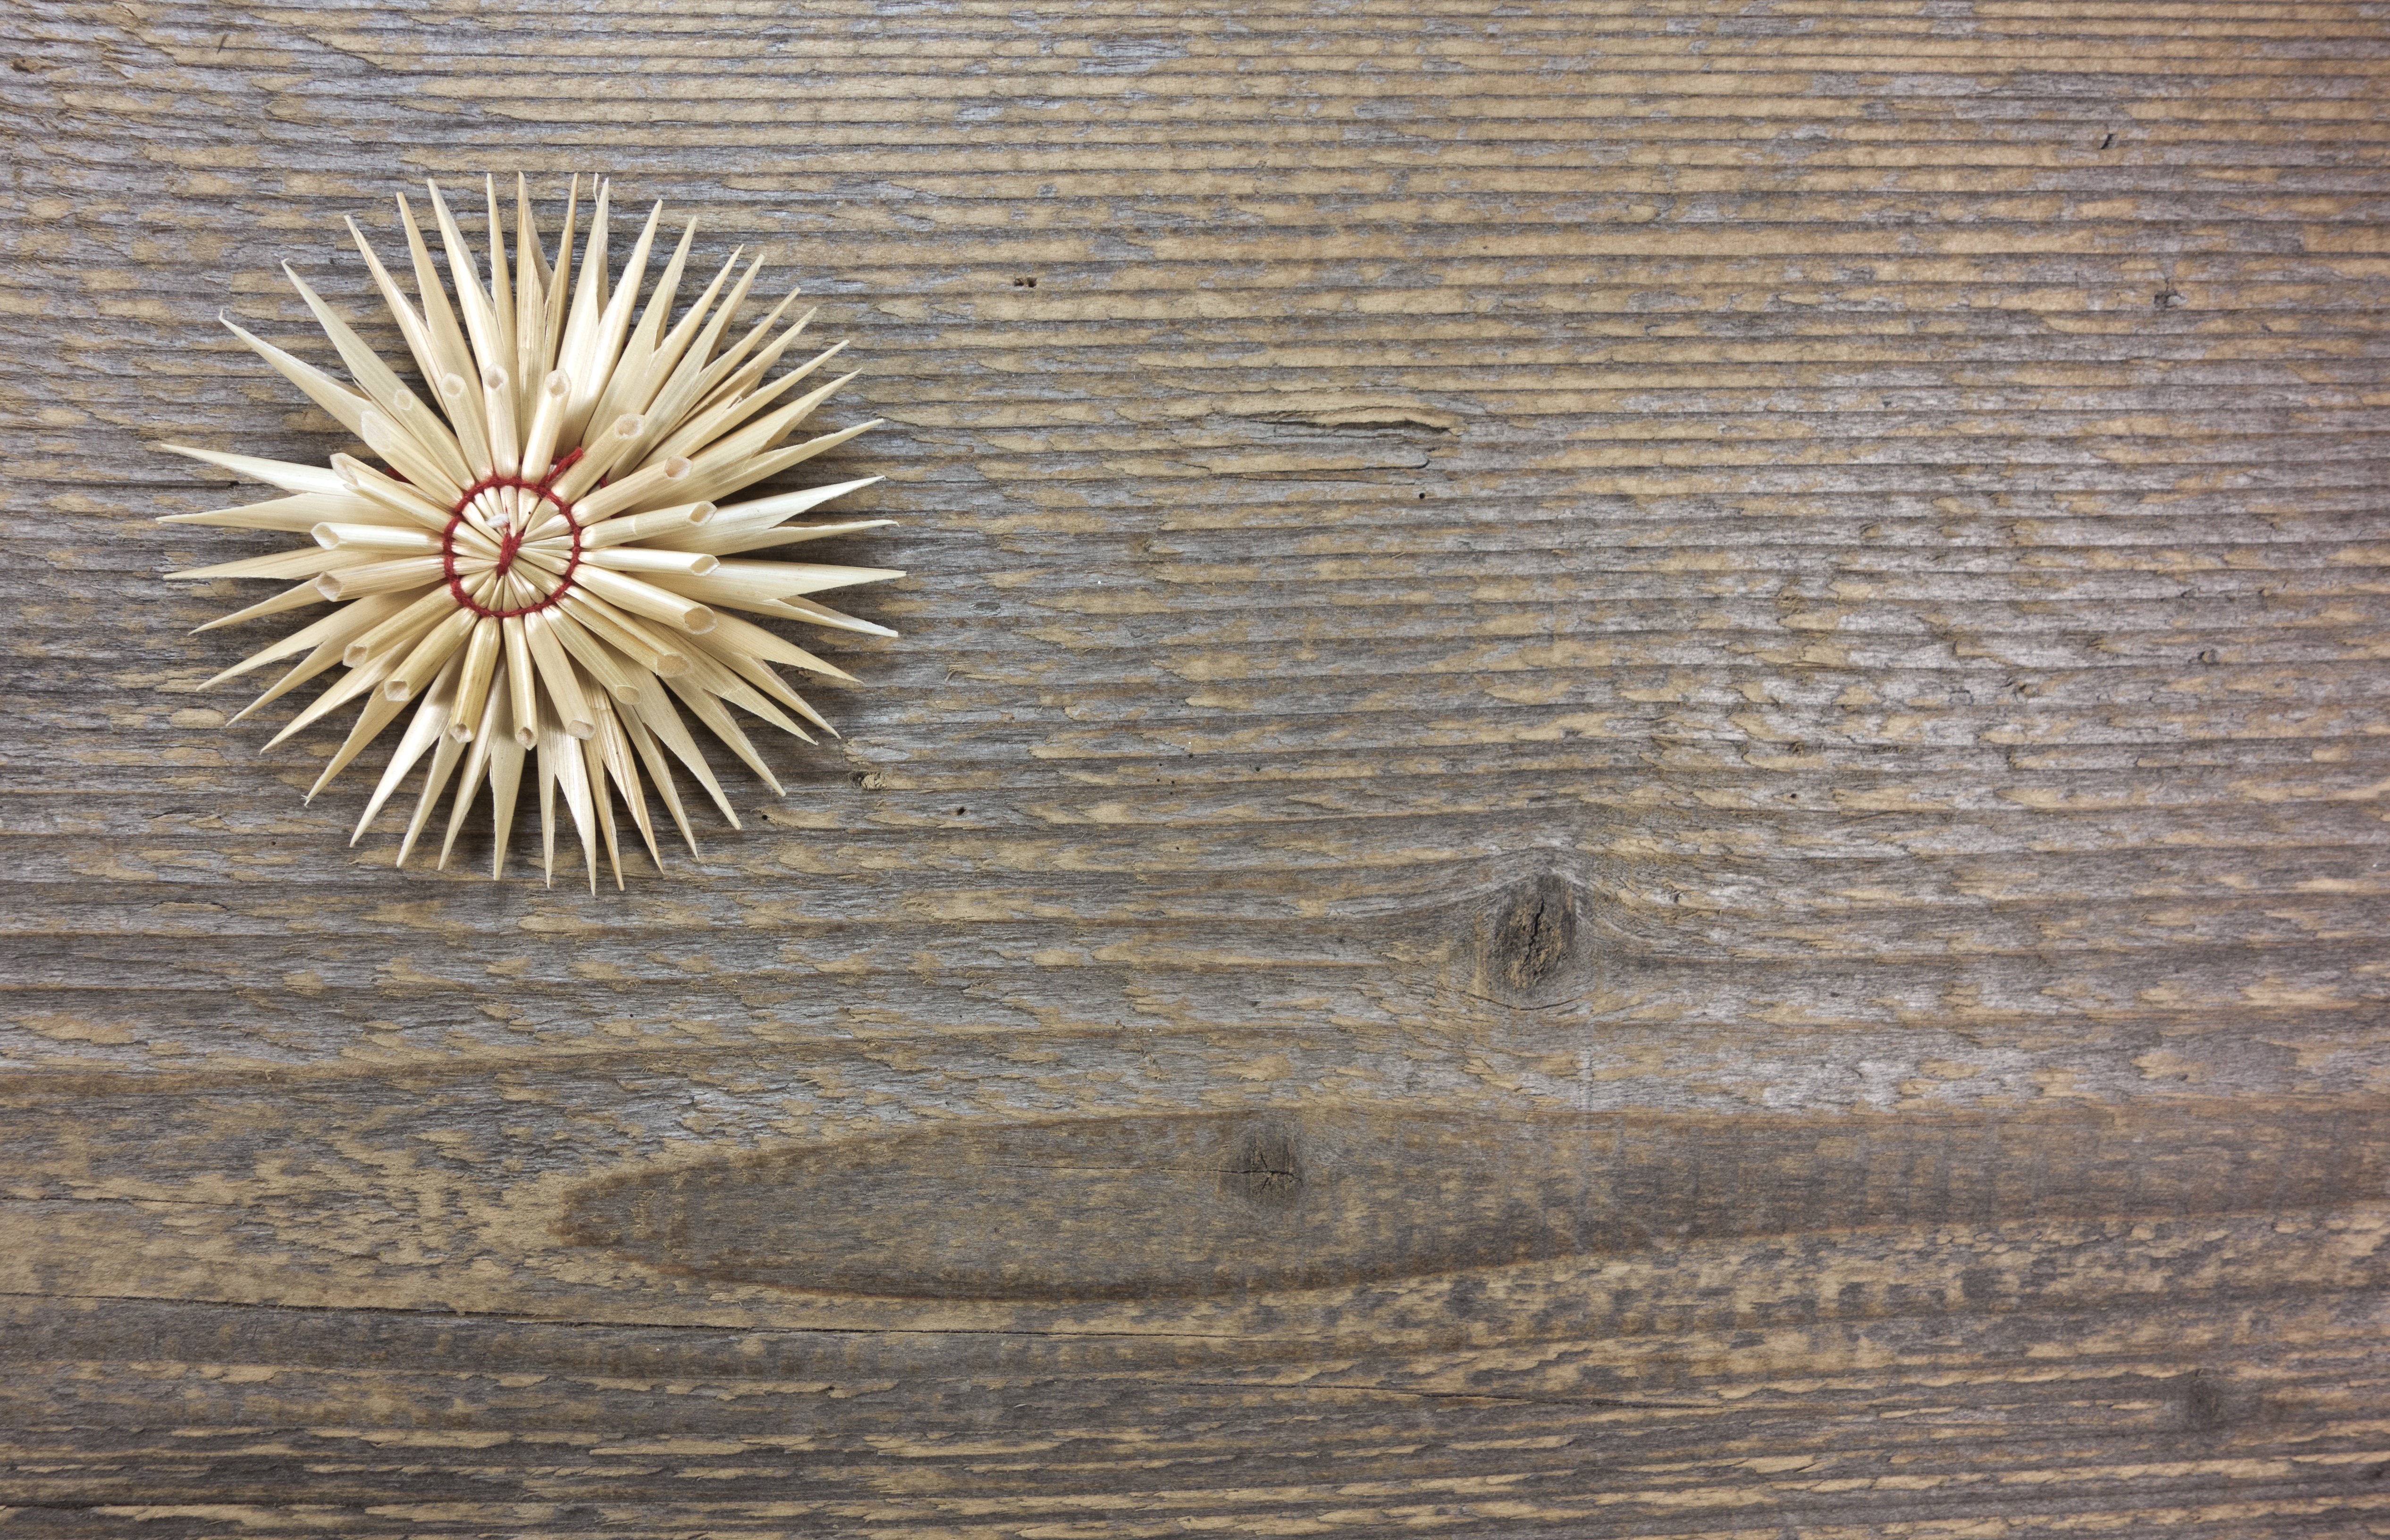
wood, star, texture, leaf, flower, wall, decoration, christmas, deco, advent, jewellery, decorated, carving, shape, festive decorations, decorate, christmas decorations, weihnachtsbaumschmuck, christmas ornaments, tree decorations, flooring, strohstern